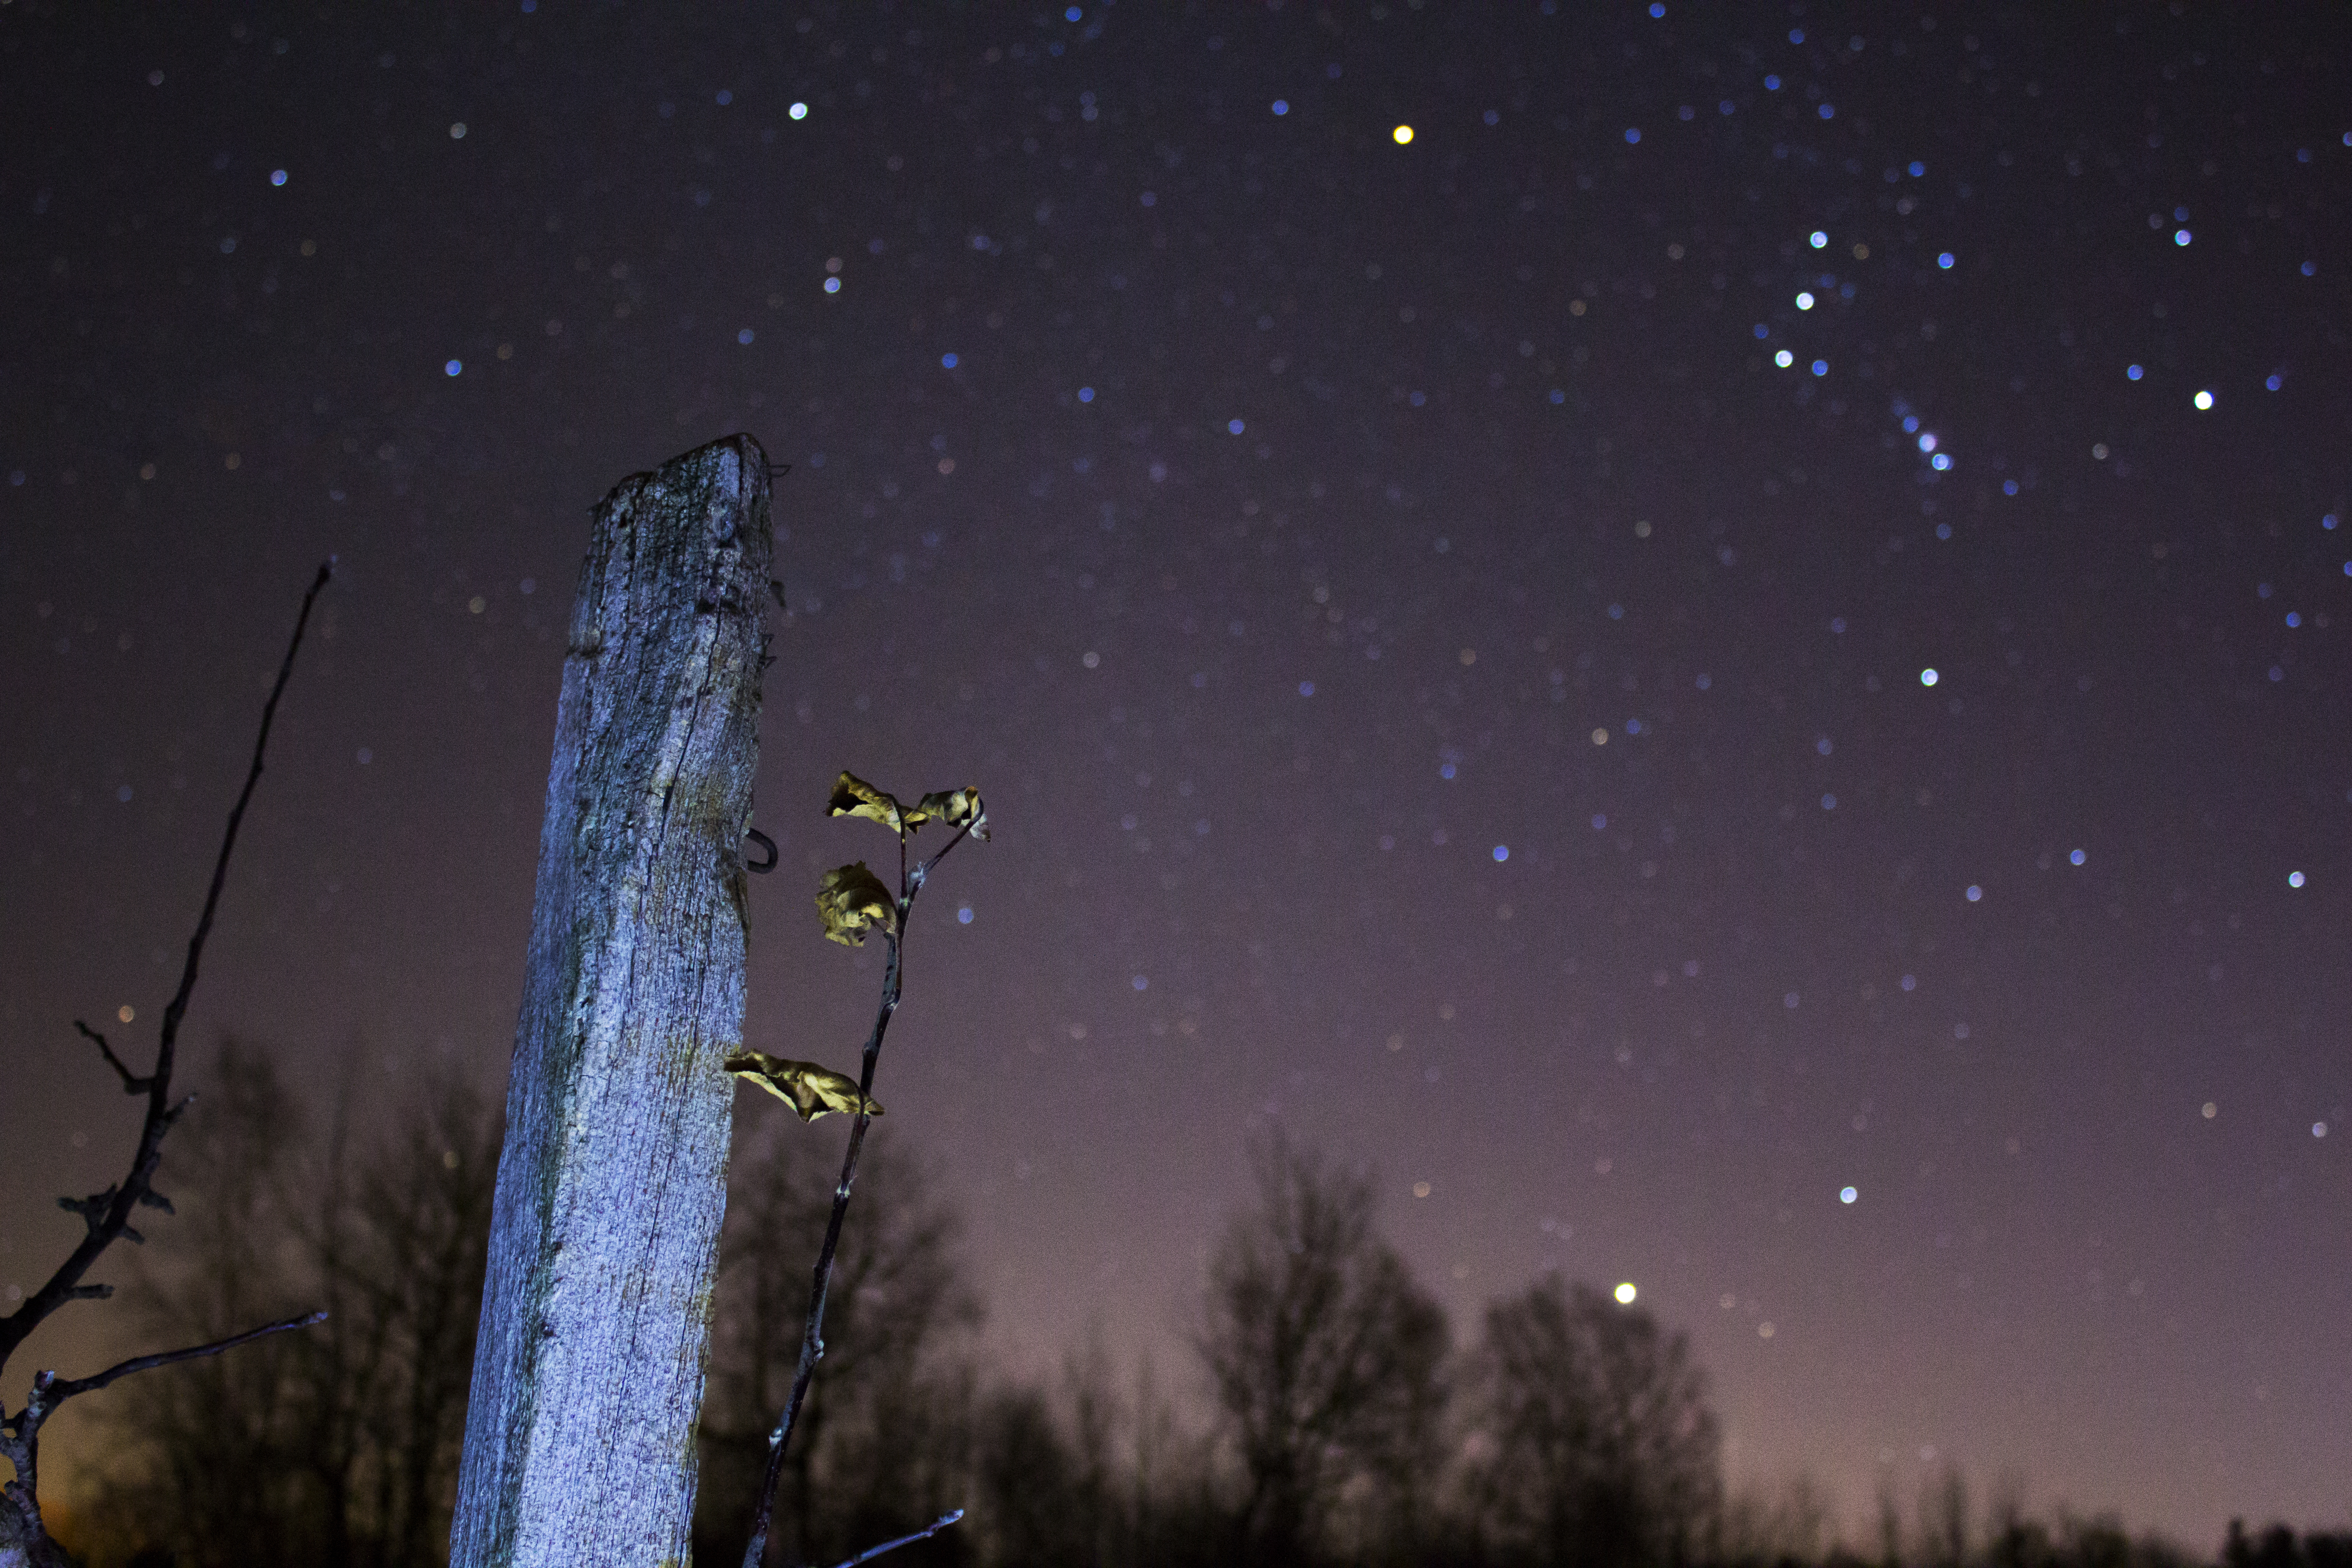
post, sky, night, star, outer space, starry, astronomy, midnight, astronomical object